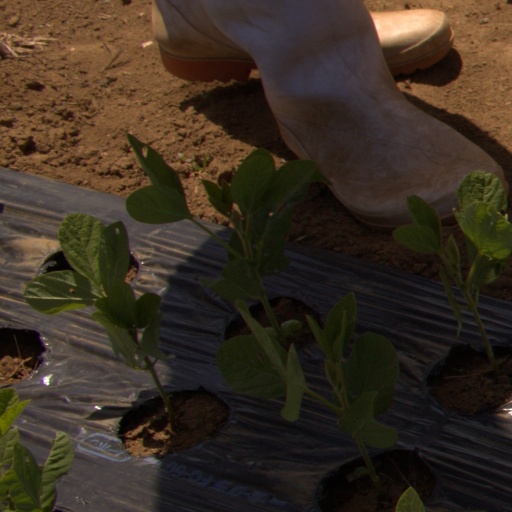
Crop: Jerusalem artichoke